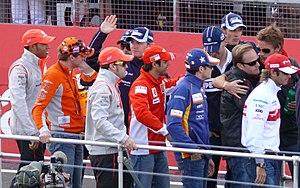
Le Grand Prix de Grande-Bretagne de Formule 1 2007, disputé sur le circuit de Silverstone le 8 juillet, est la 777ᵉ épreuve du championnat du monde de Formule 1 courue depuis 1950 et la neuvième du championnat 2007.